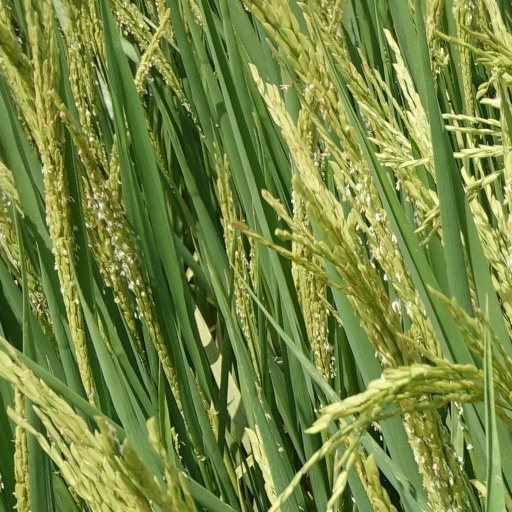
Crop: rice